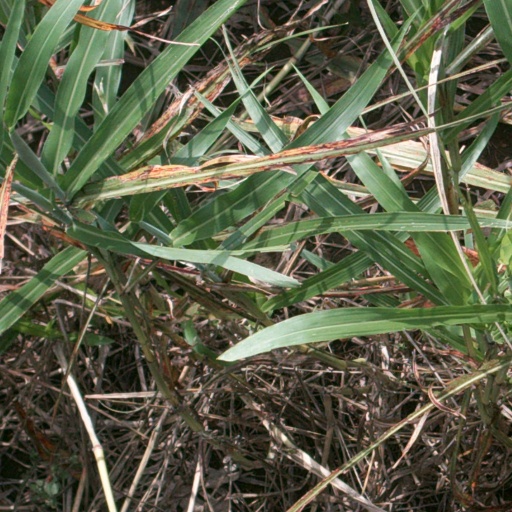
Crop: sorghum